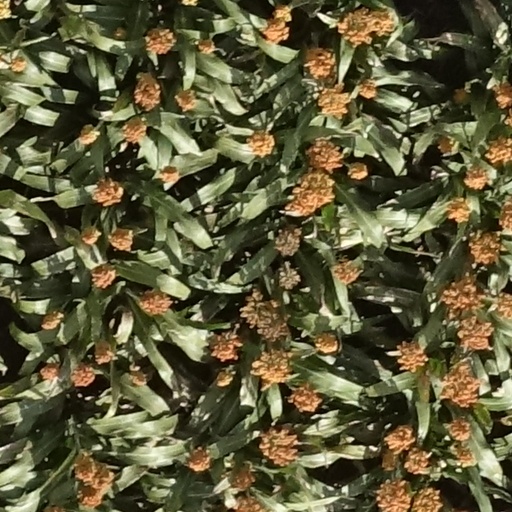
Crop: sorghum